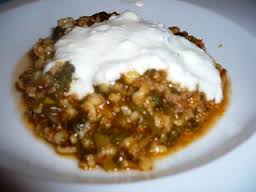
Yemek: ispanak